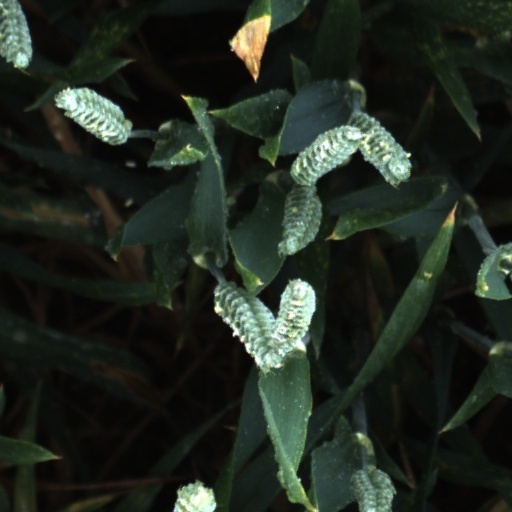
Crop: wheat